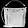
Label: Bag